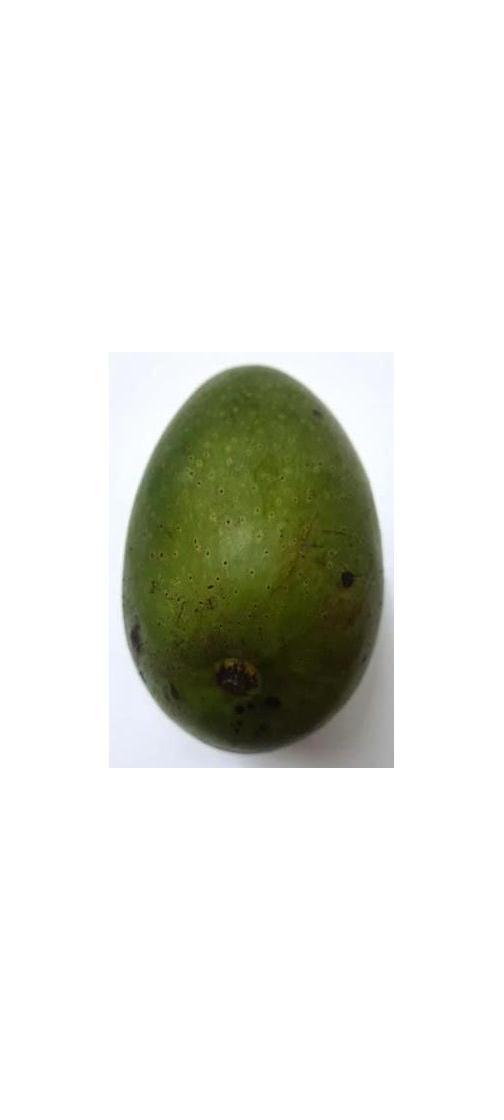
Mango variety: Ashshina Zhinuk